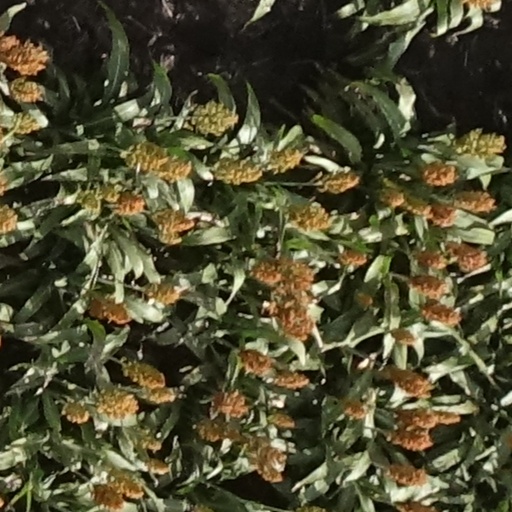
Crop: sorghum